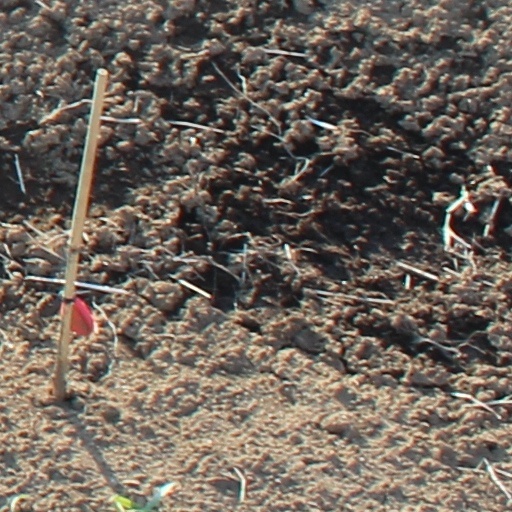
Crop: wheat